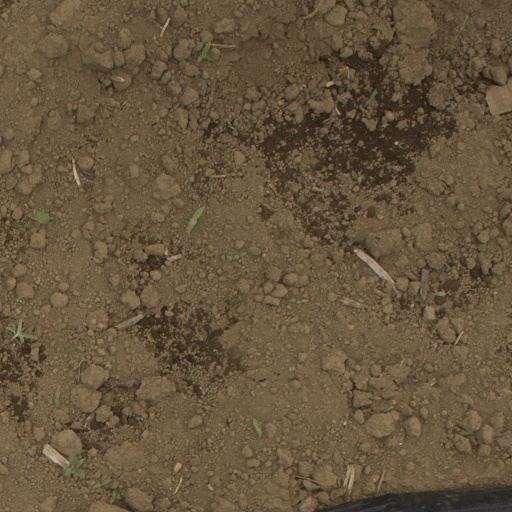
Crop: Jerusalem artichoke